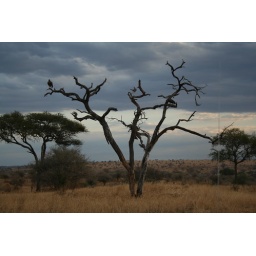
bird in tree